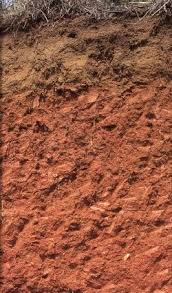
Soil type: Red soil